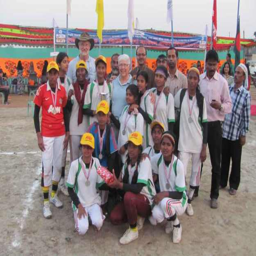
the second place team posing with us and showing their trophy